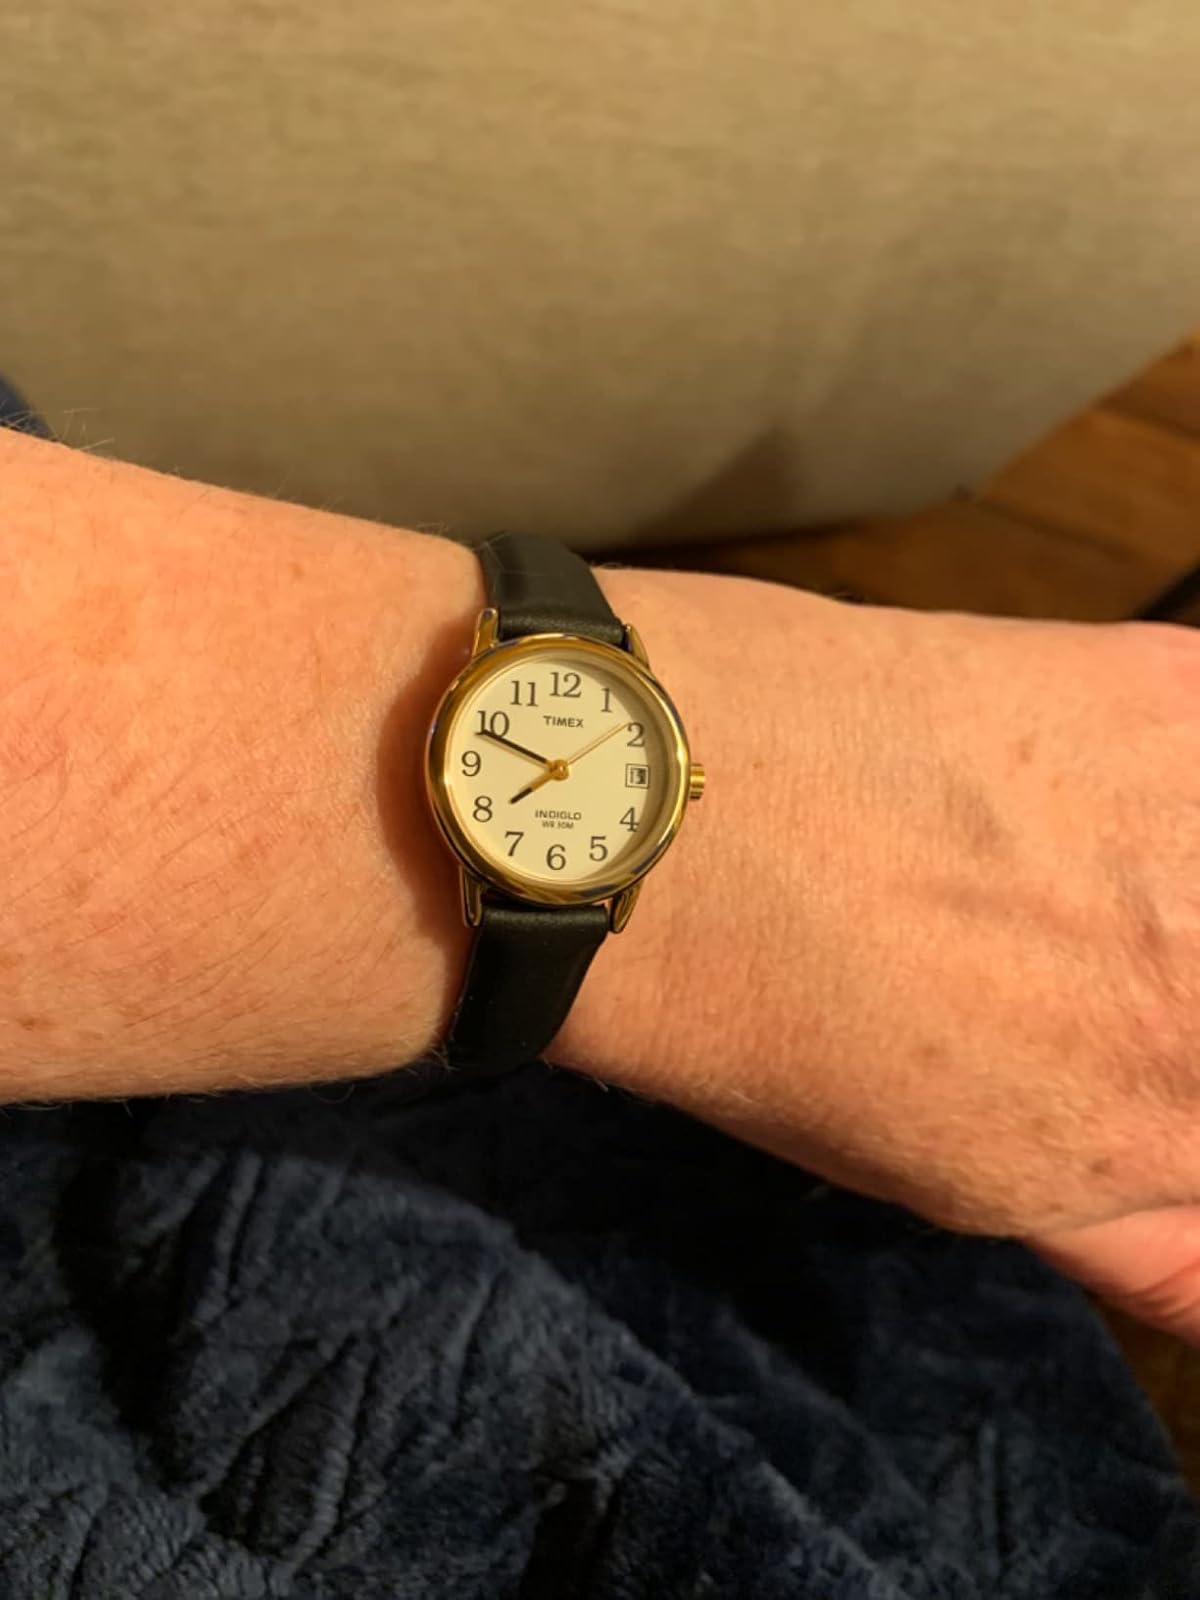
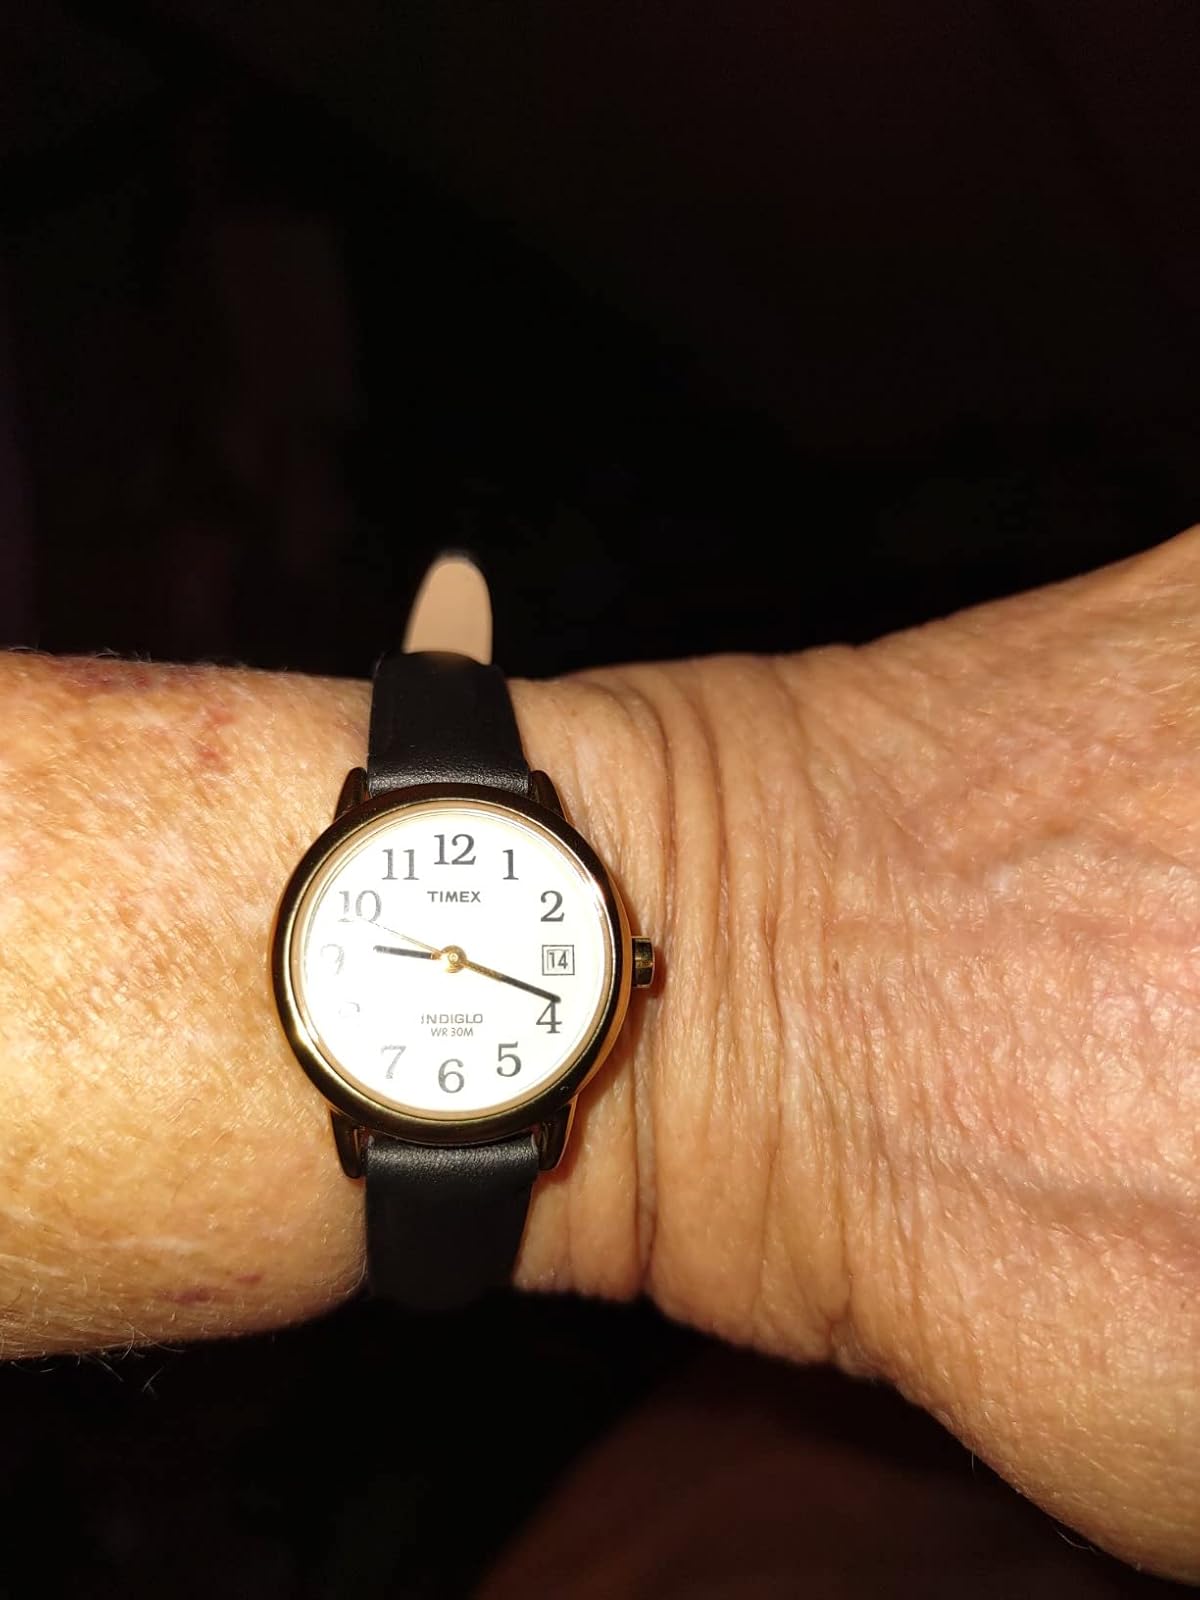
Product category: accessories_watch
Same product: yes